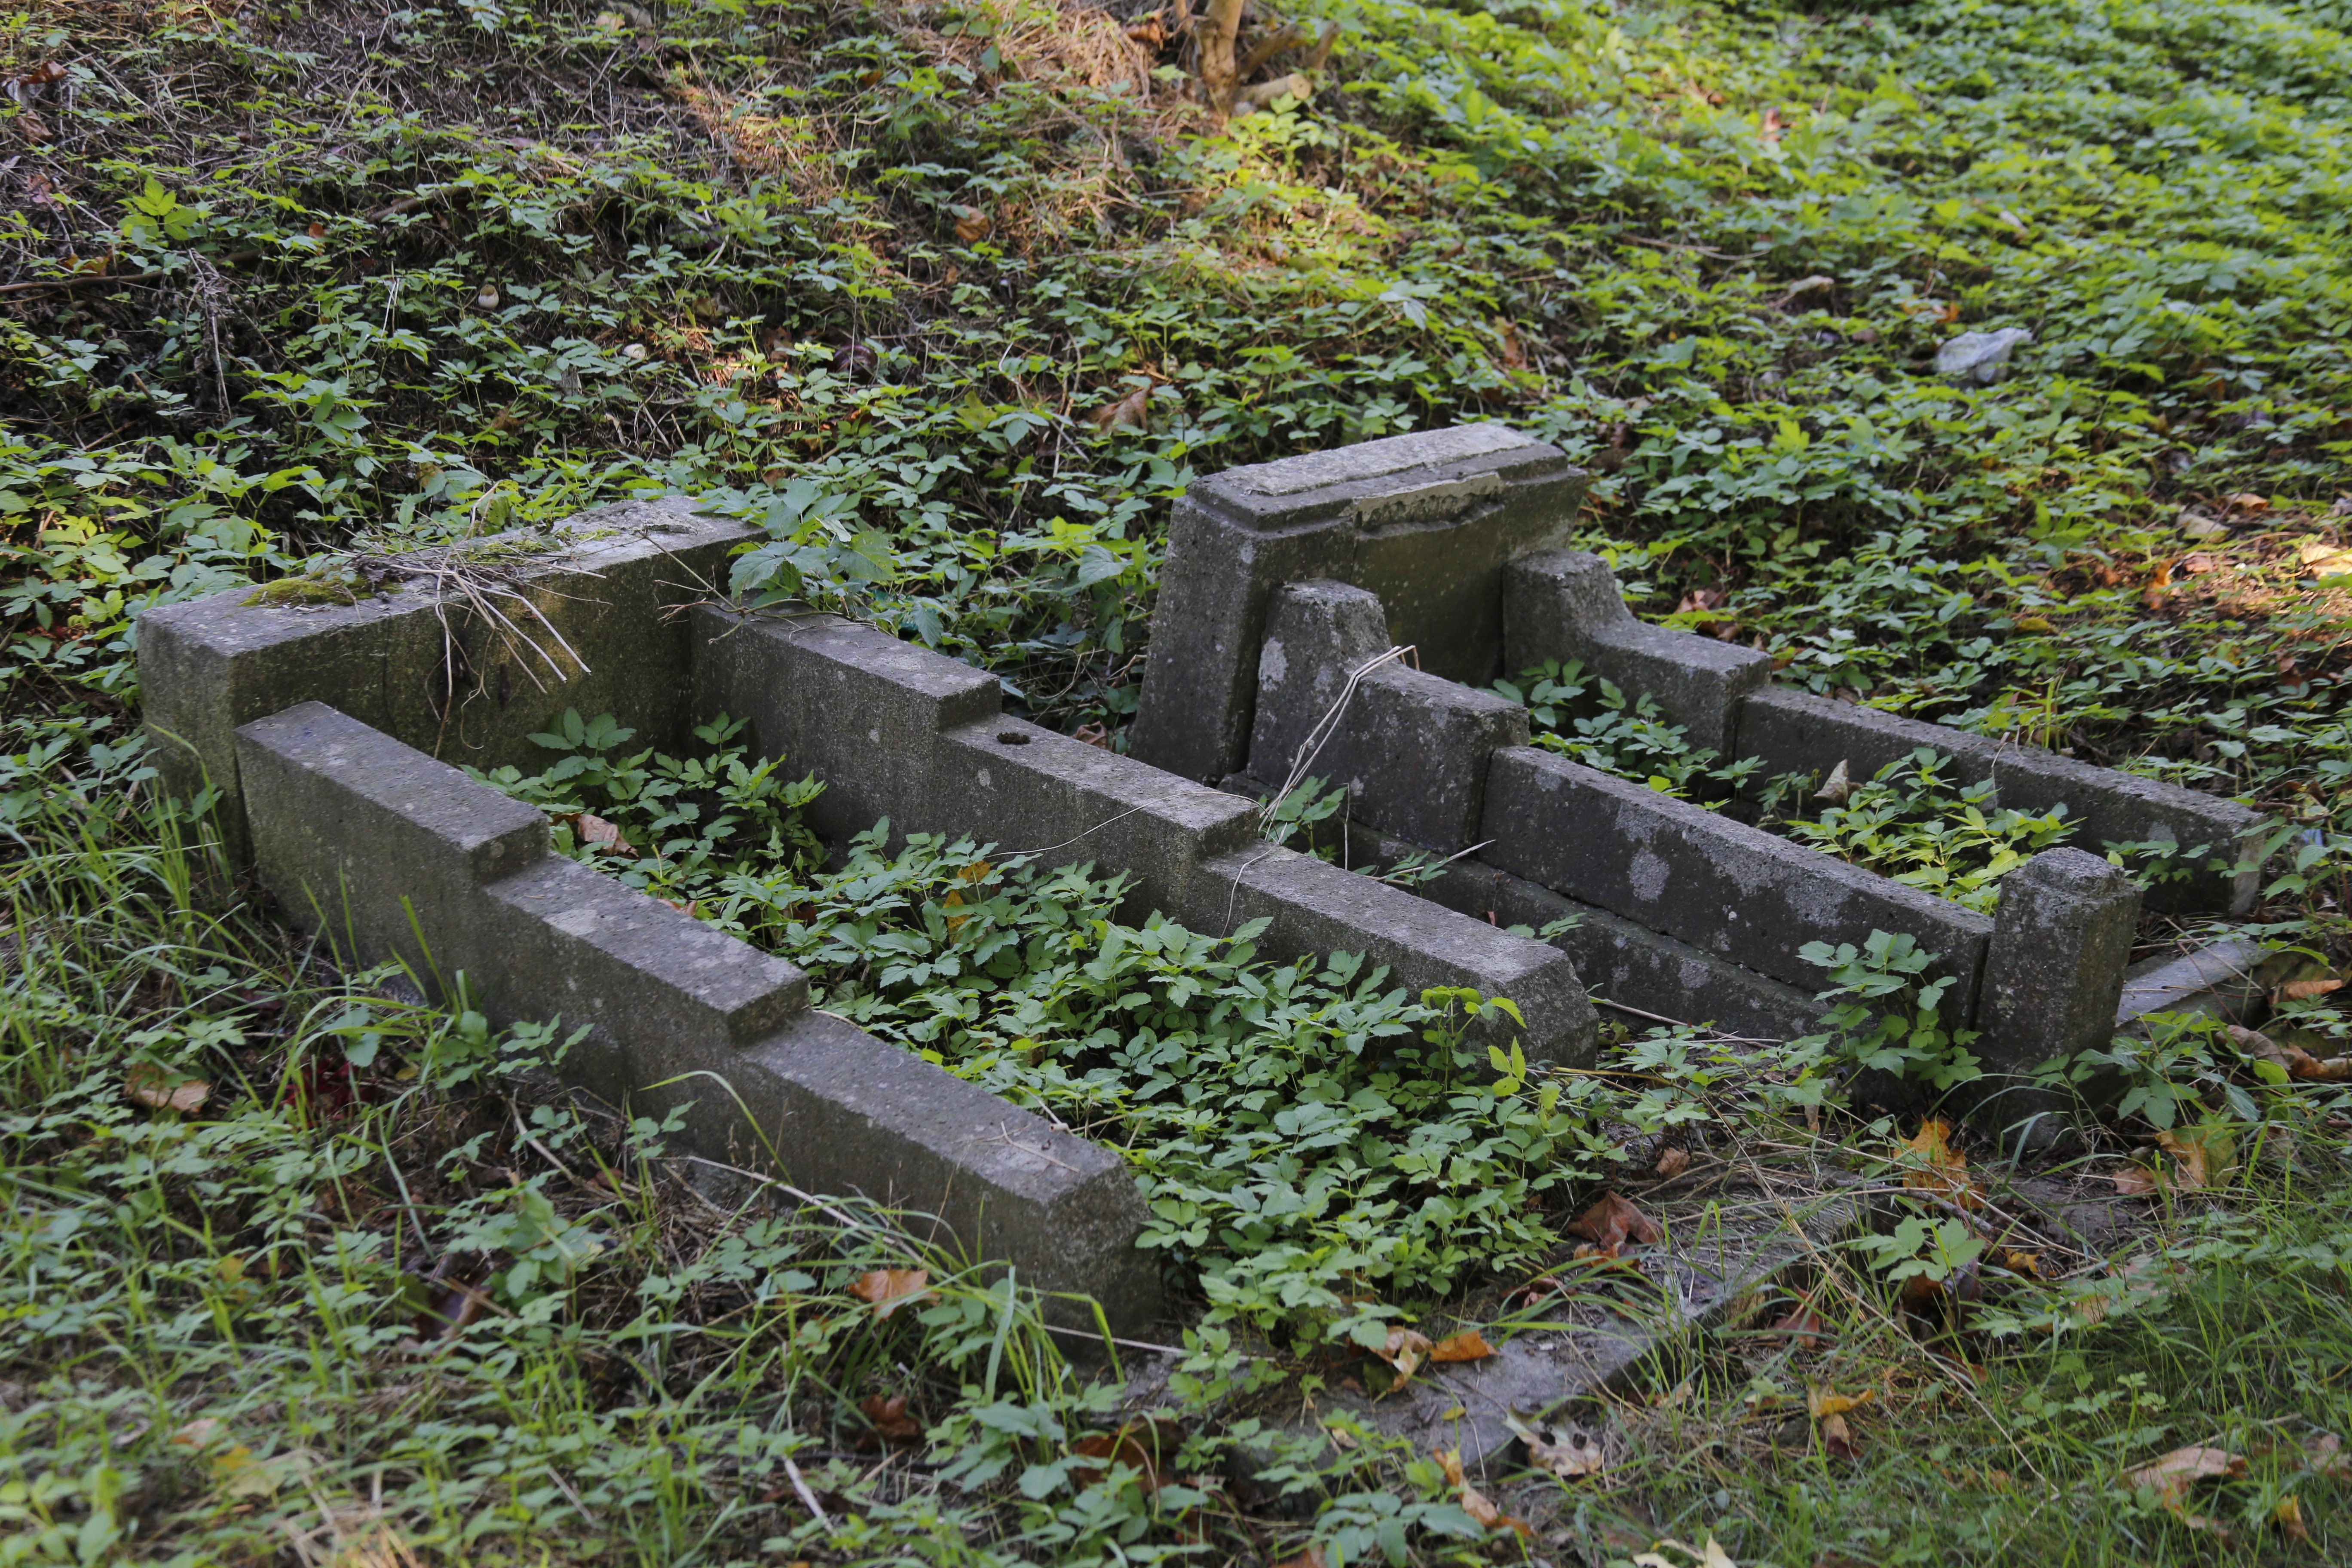
cemetery, world, grave, war, poland, headstone, graves, victims, crosses, poznan, second world war, geographical feature, wierczewo, destroyed cemetery, 2 world war i, 2 victims of the above, wierczewo disctrict, first day of war